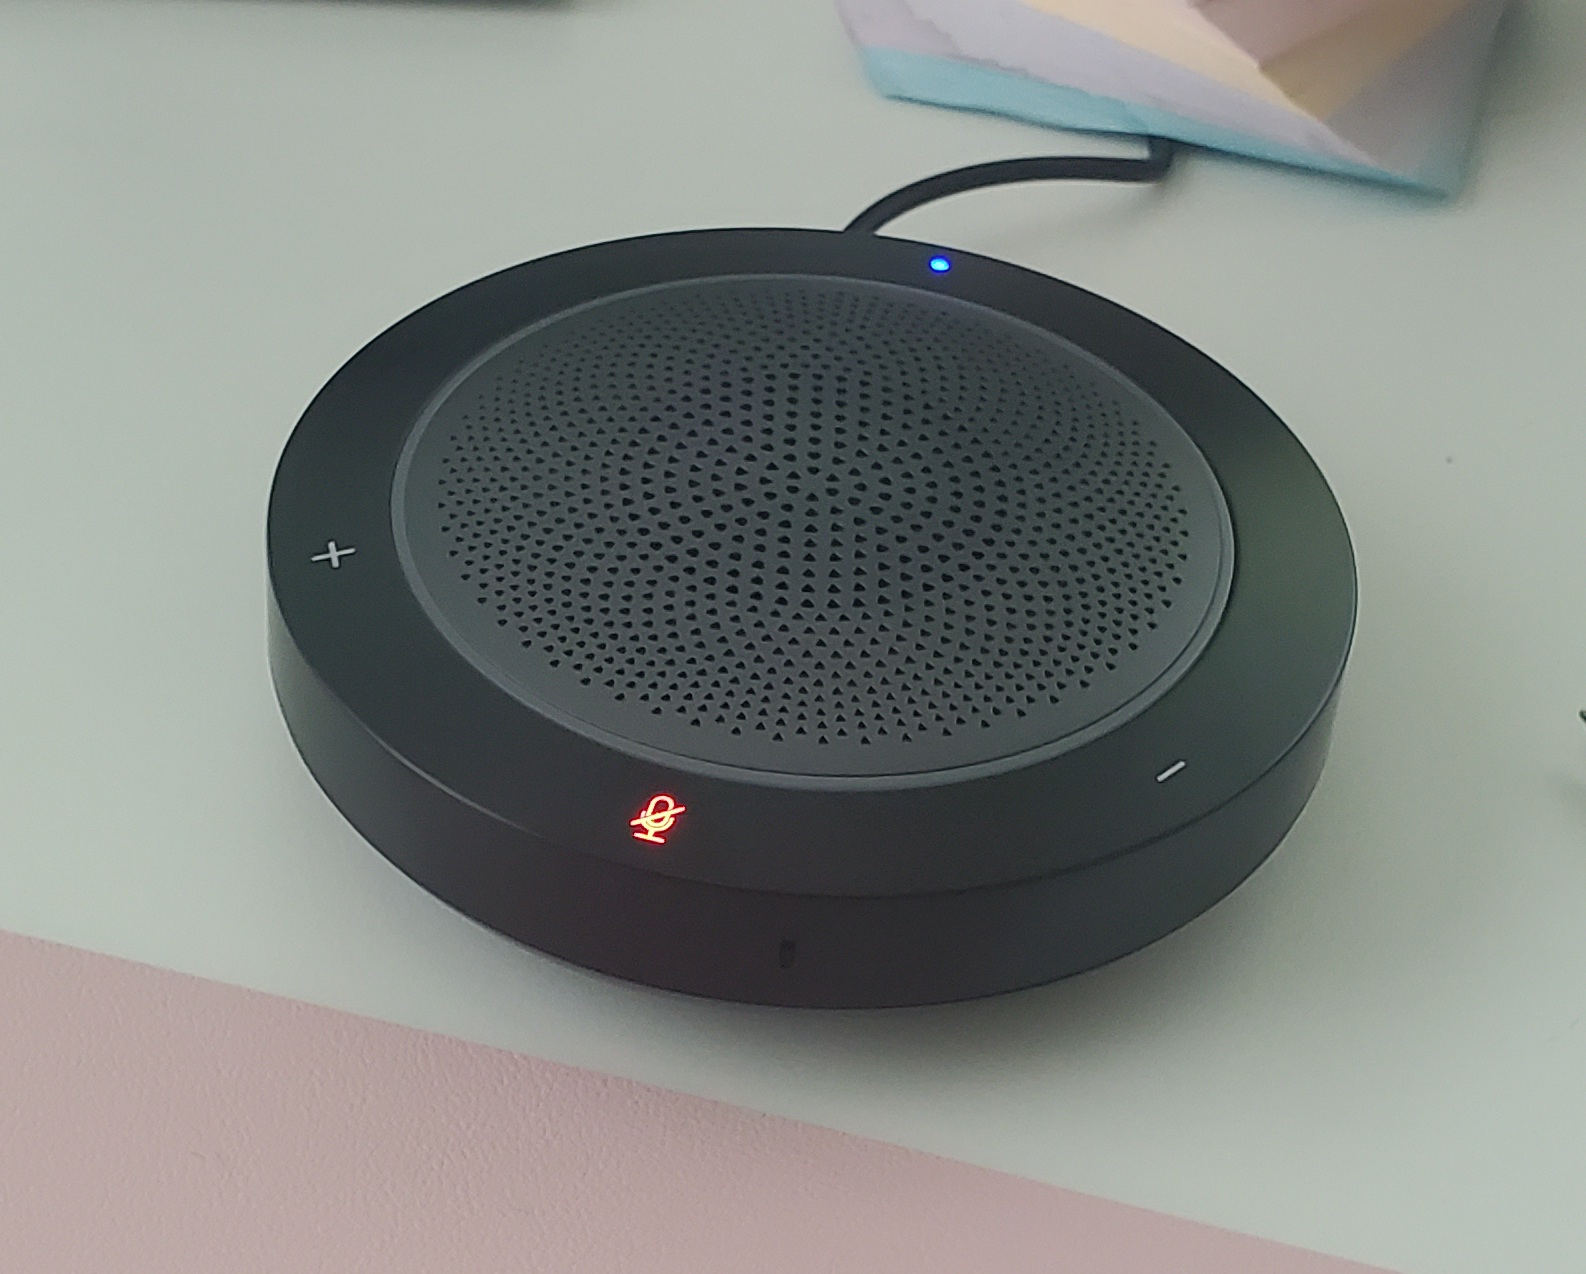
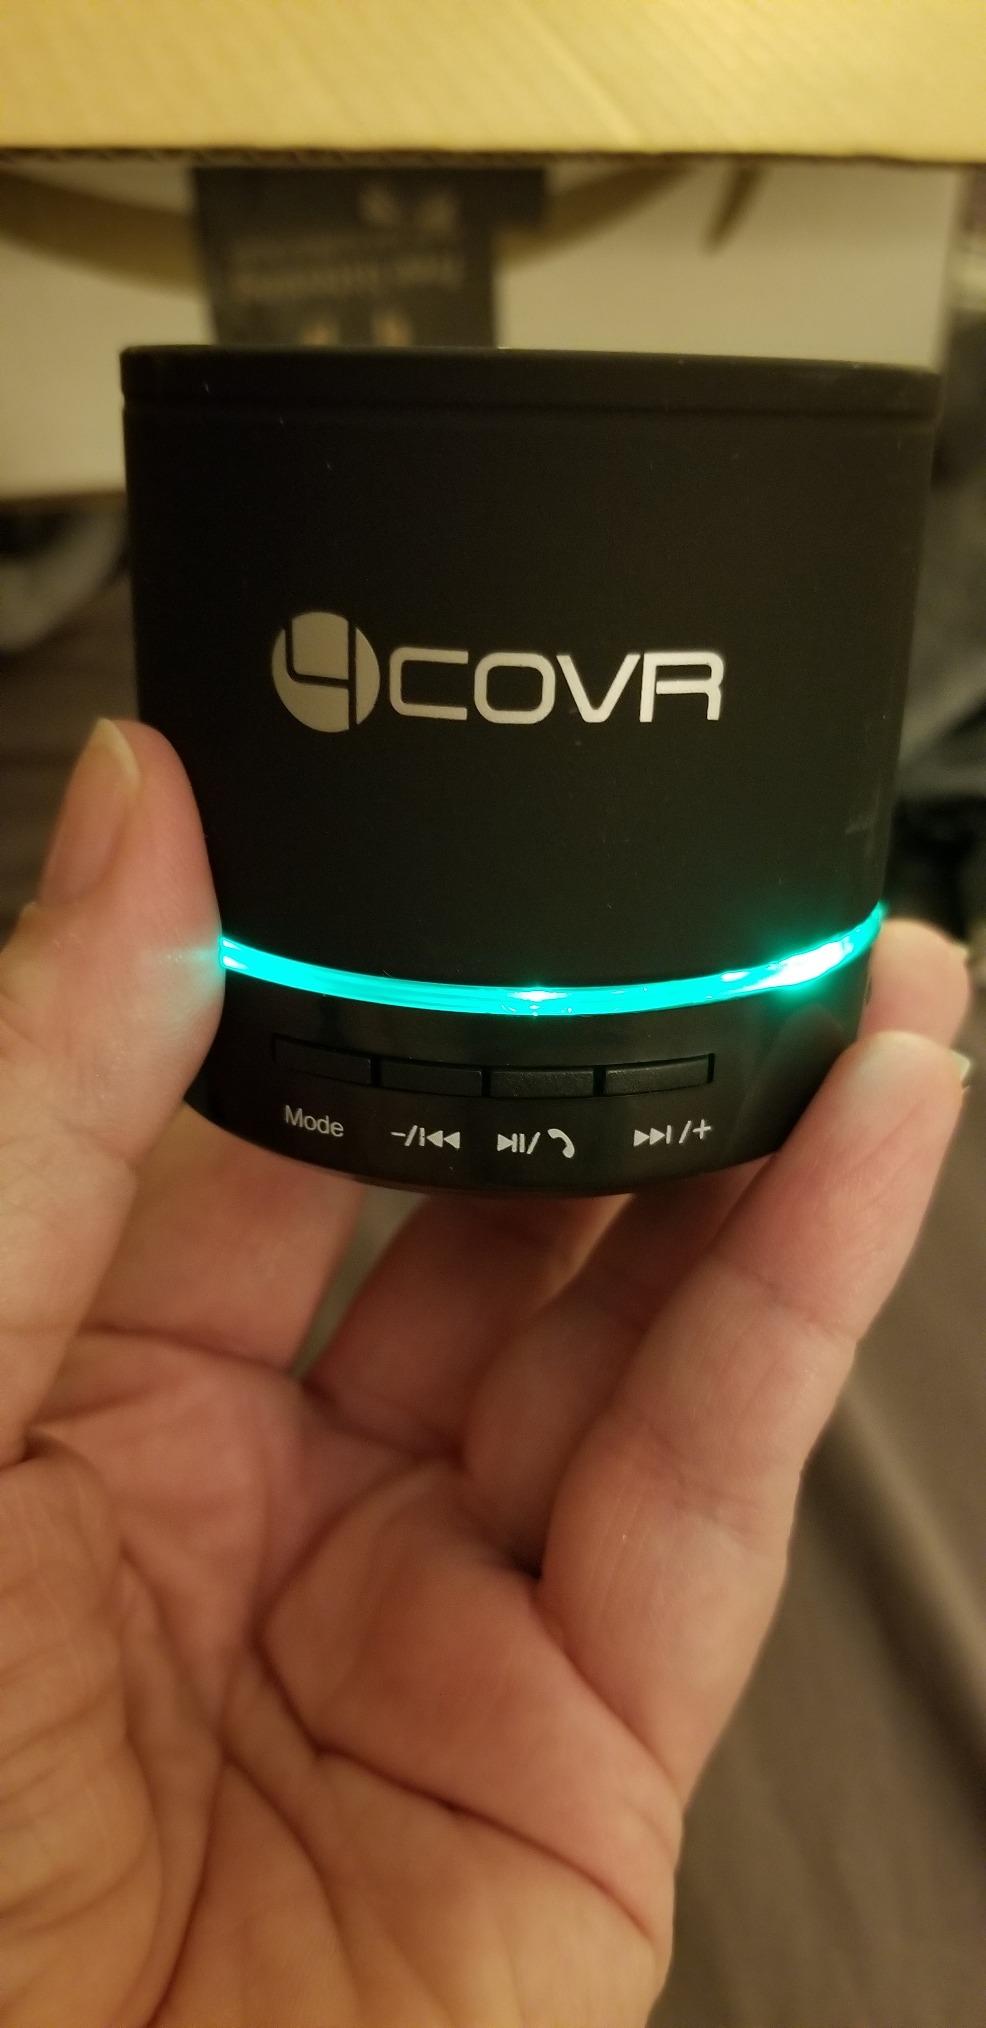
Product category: microphone
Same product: no